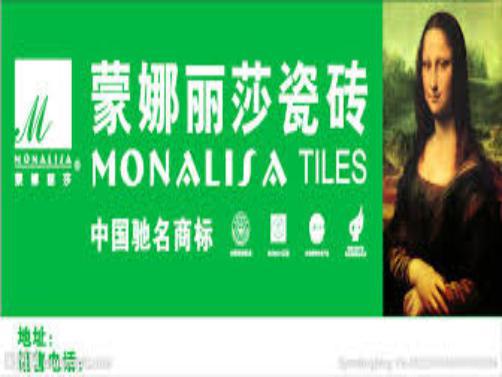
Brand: mona lisa-3
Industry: Necessities